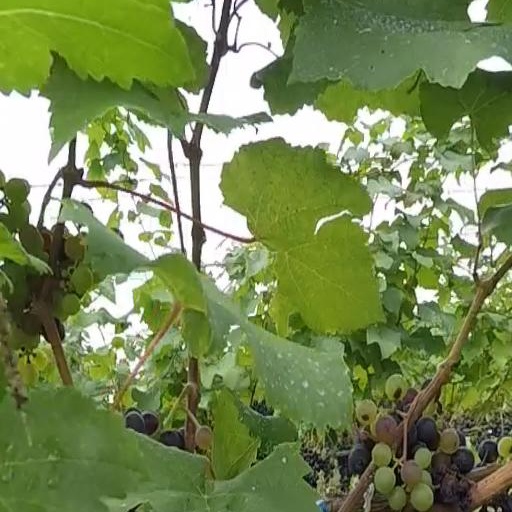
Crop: grape